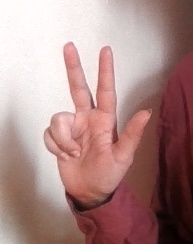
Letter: al